Edsel Ford II

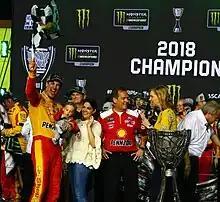
Ford (on right in white shirt) celebrating Joey Logano's 2018 Monster Energy NASCAR Cup Series championship

Between 1978 and 1980, Edsel ran sales and marketing at Ford Australia.